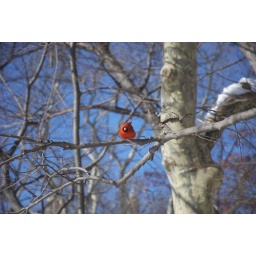
Little red bird against a clear blue New York sky